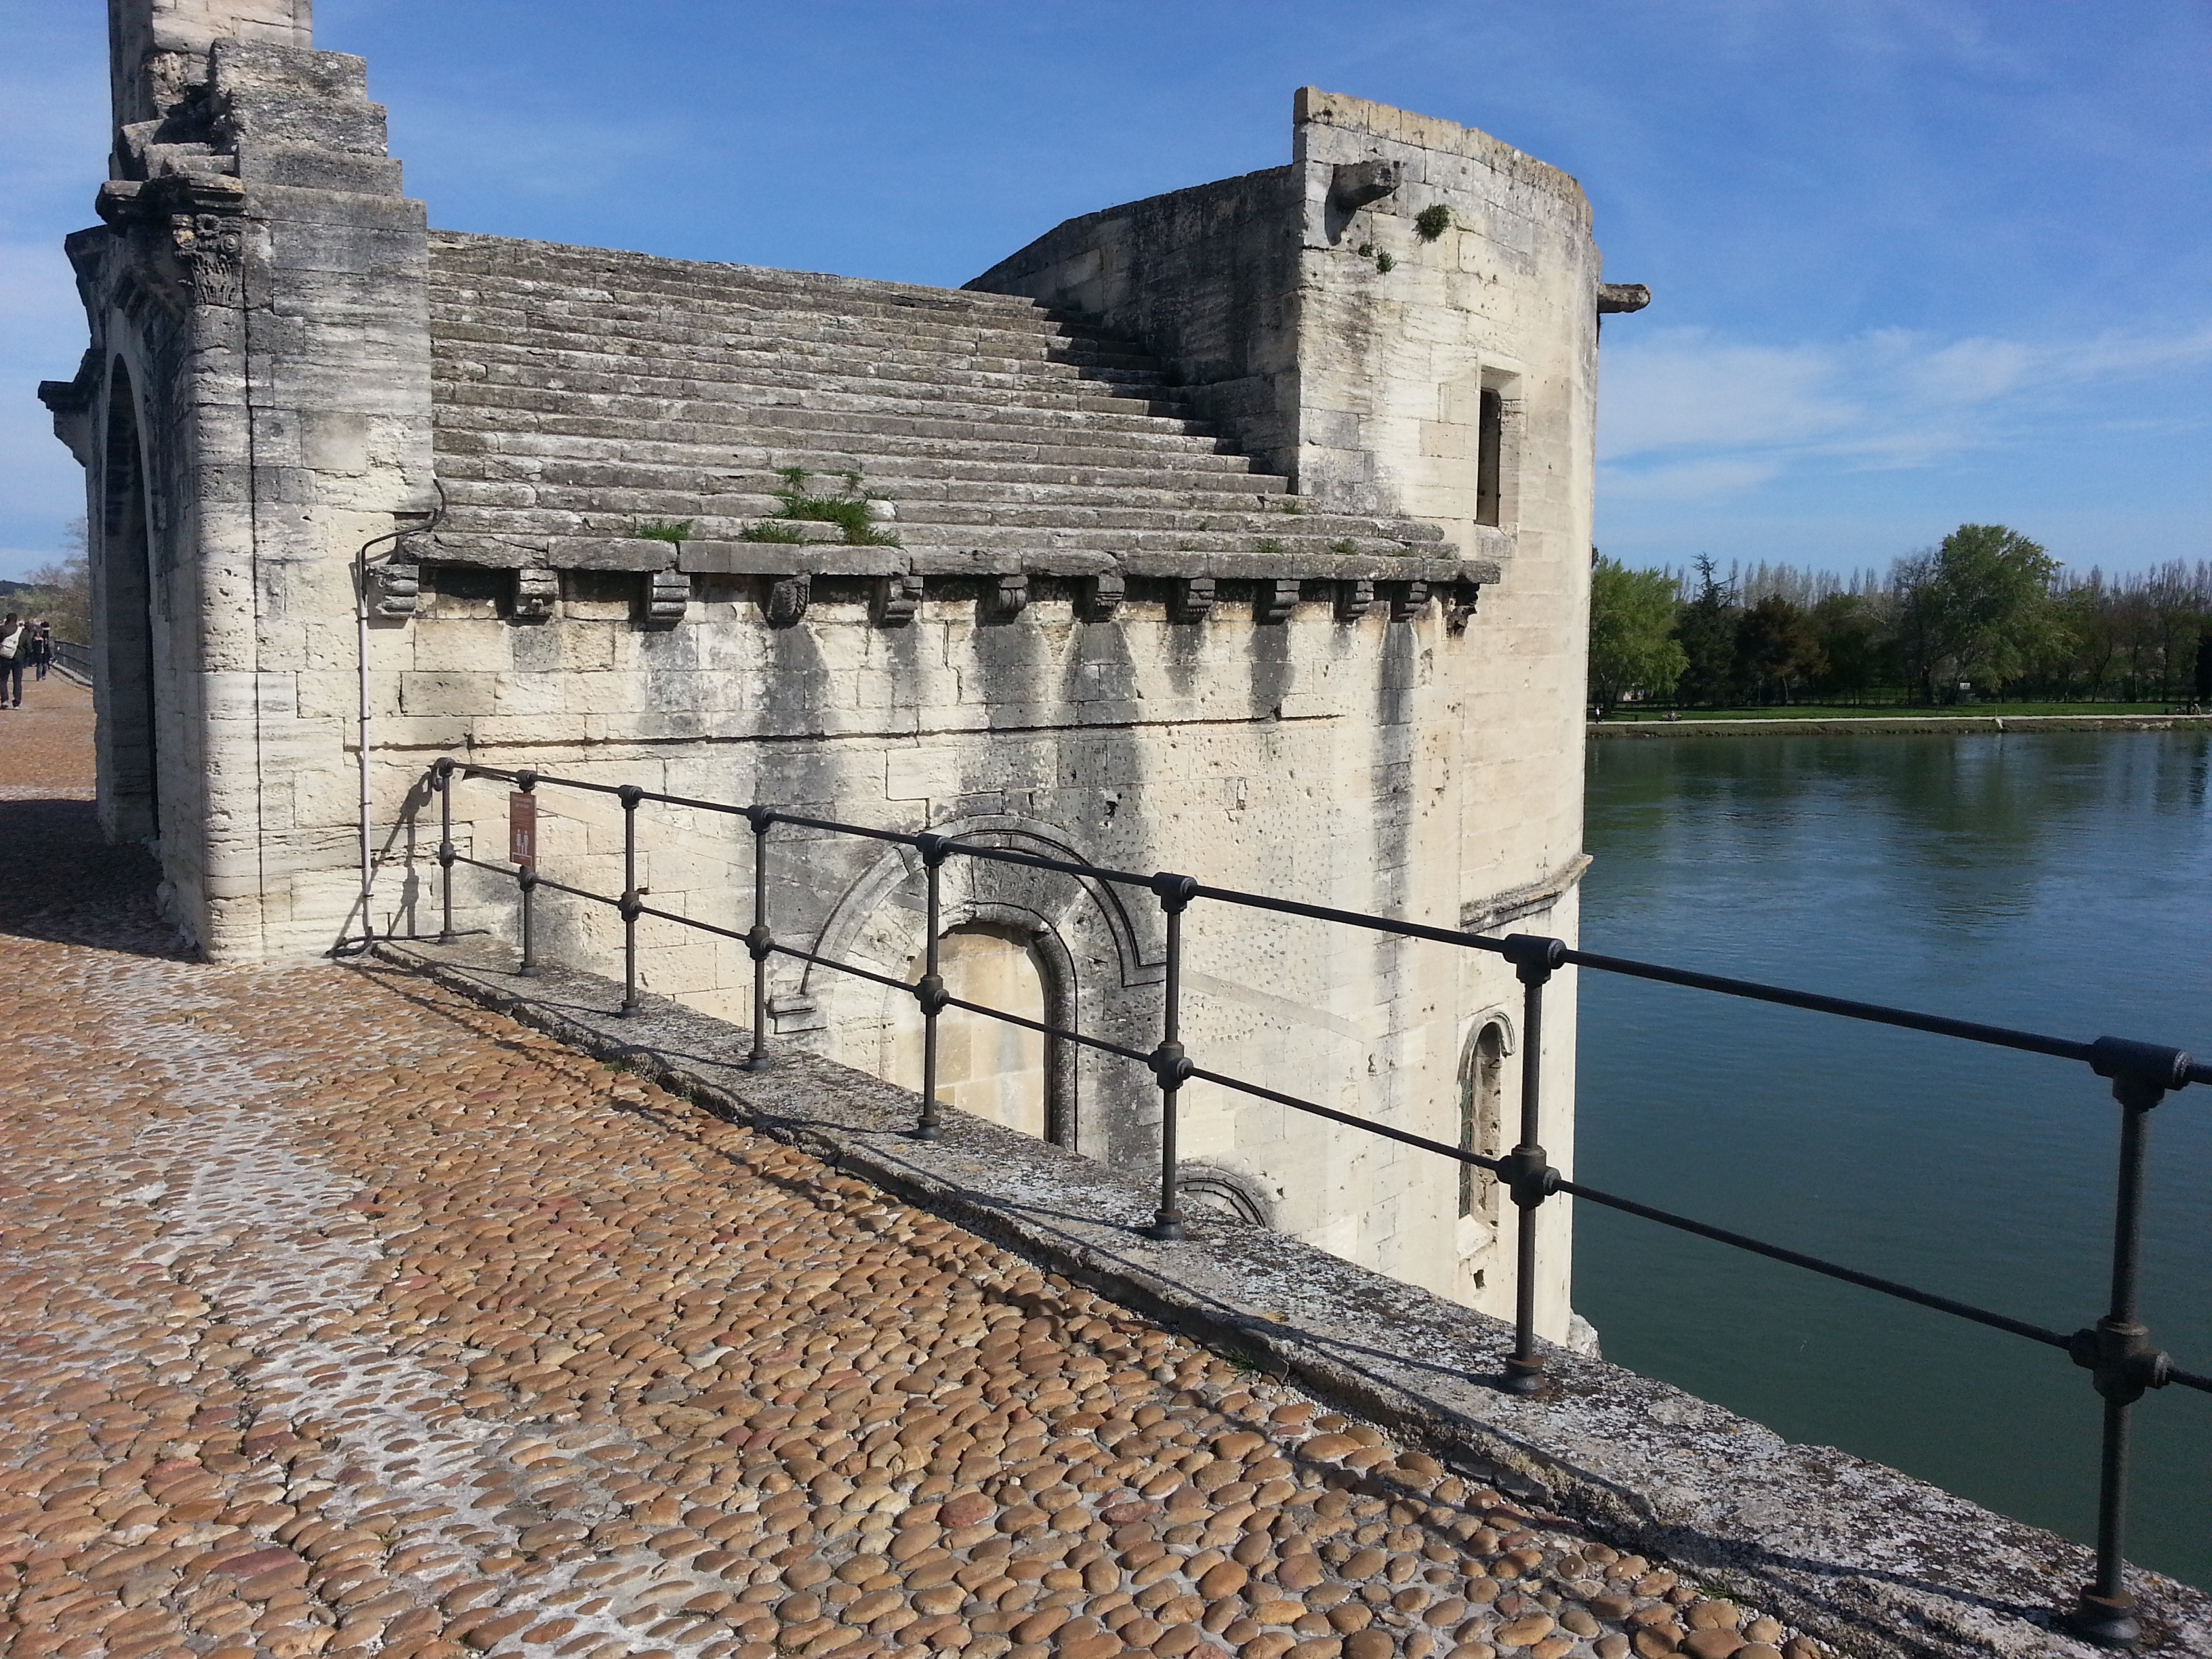
architecture, bridge, antique, building, wall, river, facade, fortification, old building, waterway, ruins, estate, avignon, ancient history